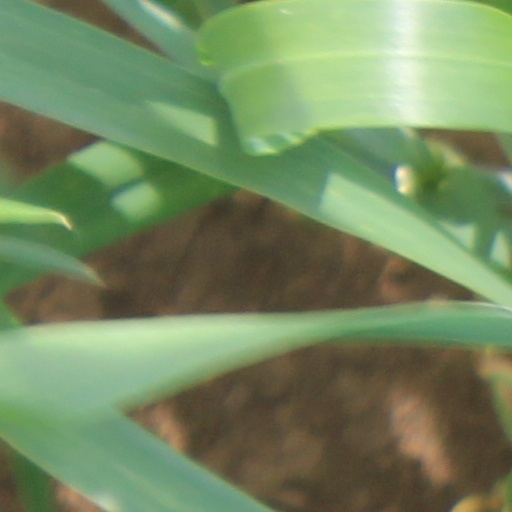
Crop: wheat